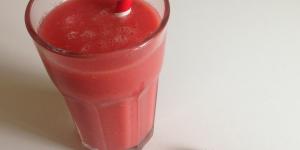
zumo de frambuesa para adelgazar